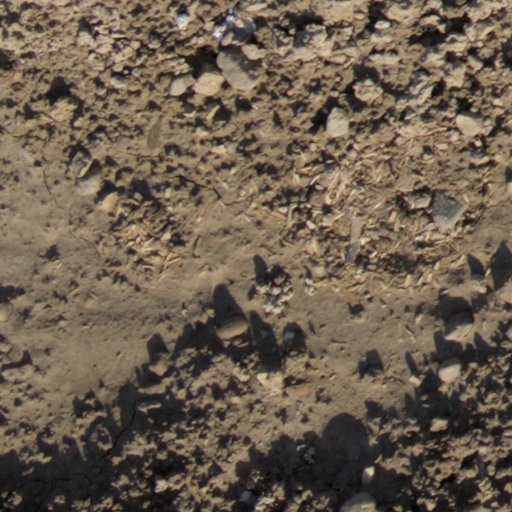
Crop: wheat